Tzeltal people

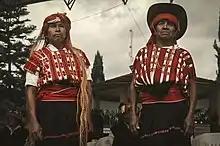
Pantelhó Carnival, Chiapas

The Tzeltal are a Maya people of Mexico, who chiefly reside in the highlands of Chiapas. The Tzeltal language belongs to the Tzeltalan subgroup of Maya languages. Most Tzeltals live in communities in about twenty municipalities, under a Mexican system called “usos y costumbres” which seeks to respect traditional Indigenous authority and politics. Women are often seen wearing traditional huipils and black skirts, but men generally do not wear traditional attire. Tzeltal religion syncretically integrates traits from Catholic and native belief systems. Shamanism and traditional medicine is still practiced. Many make a living through agriculture and/or handcrafts, mostly textiles; and many also work for wages to meet family needs.